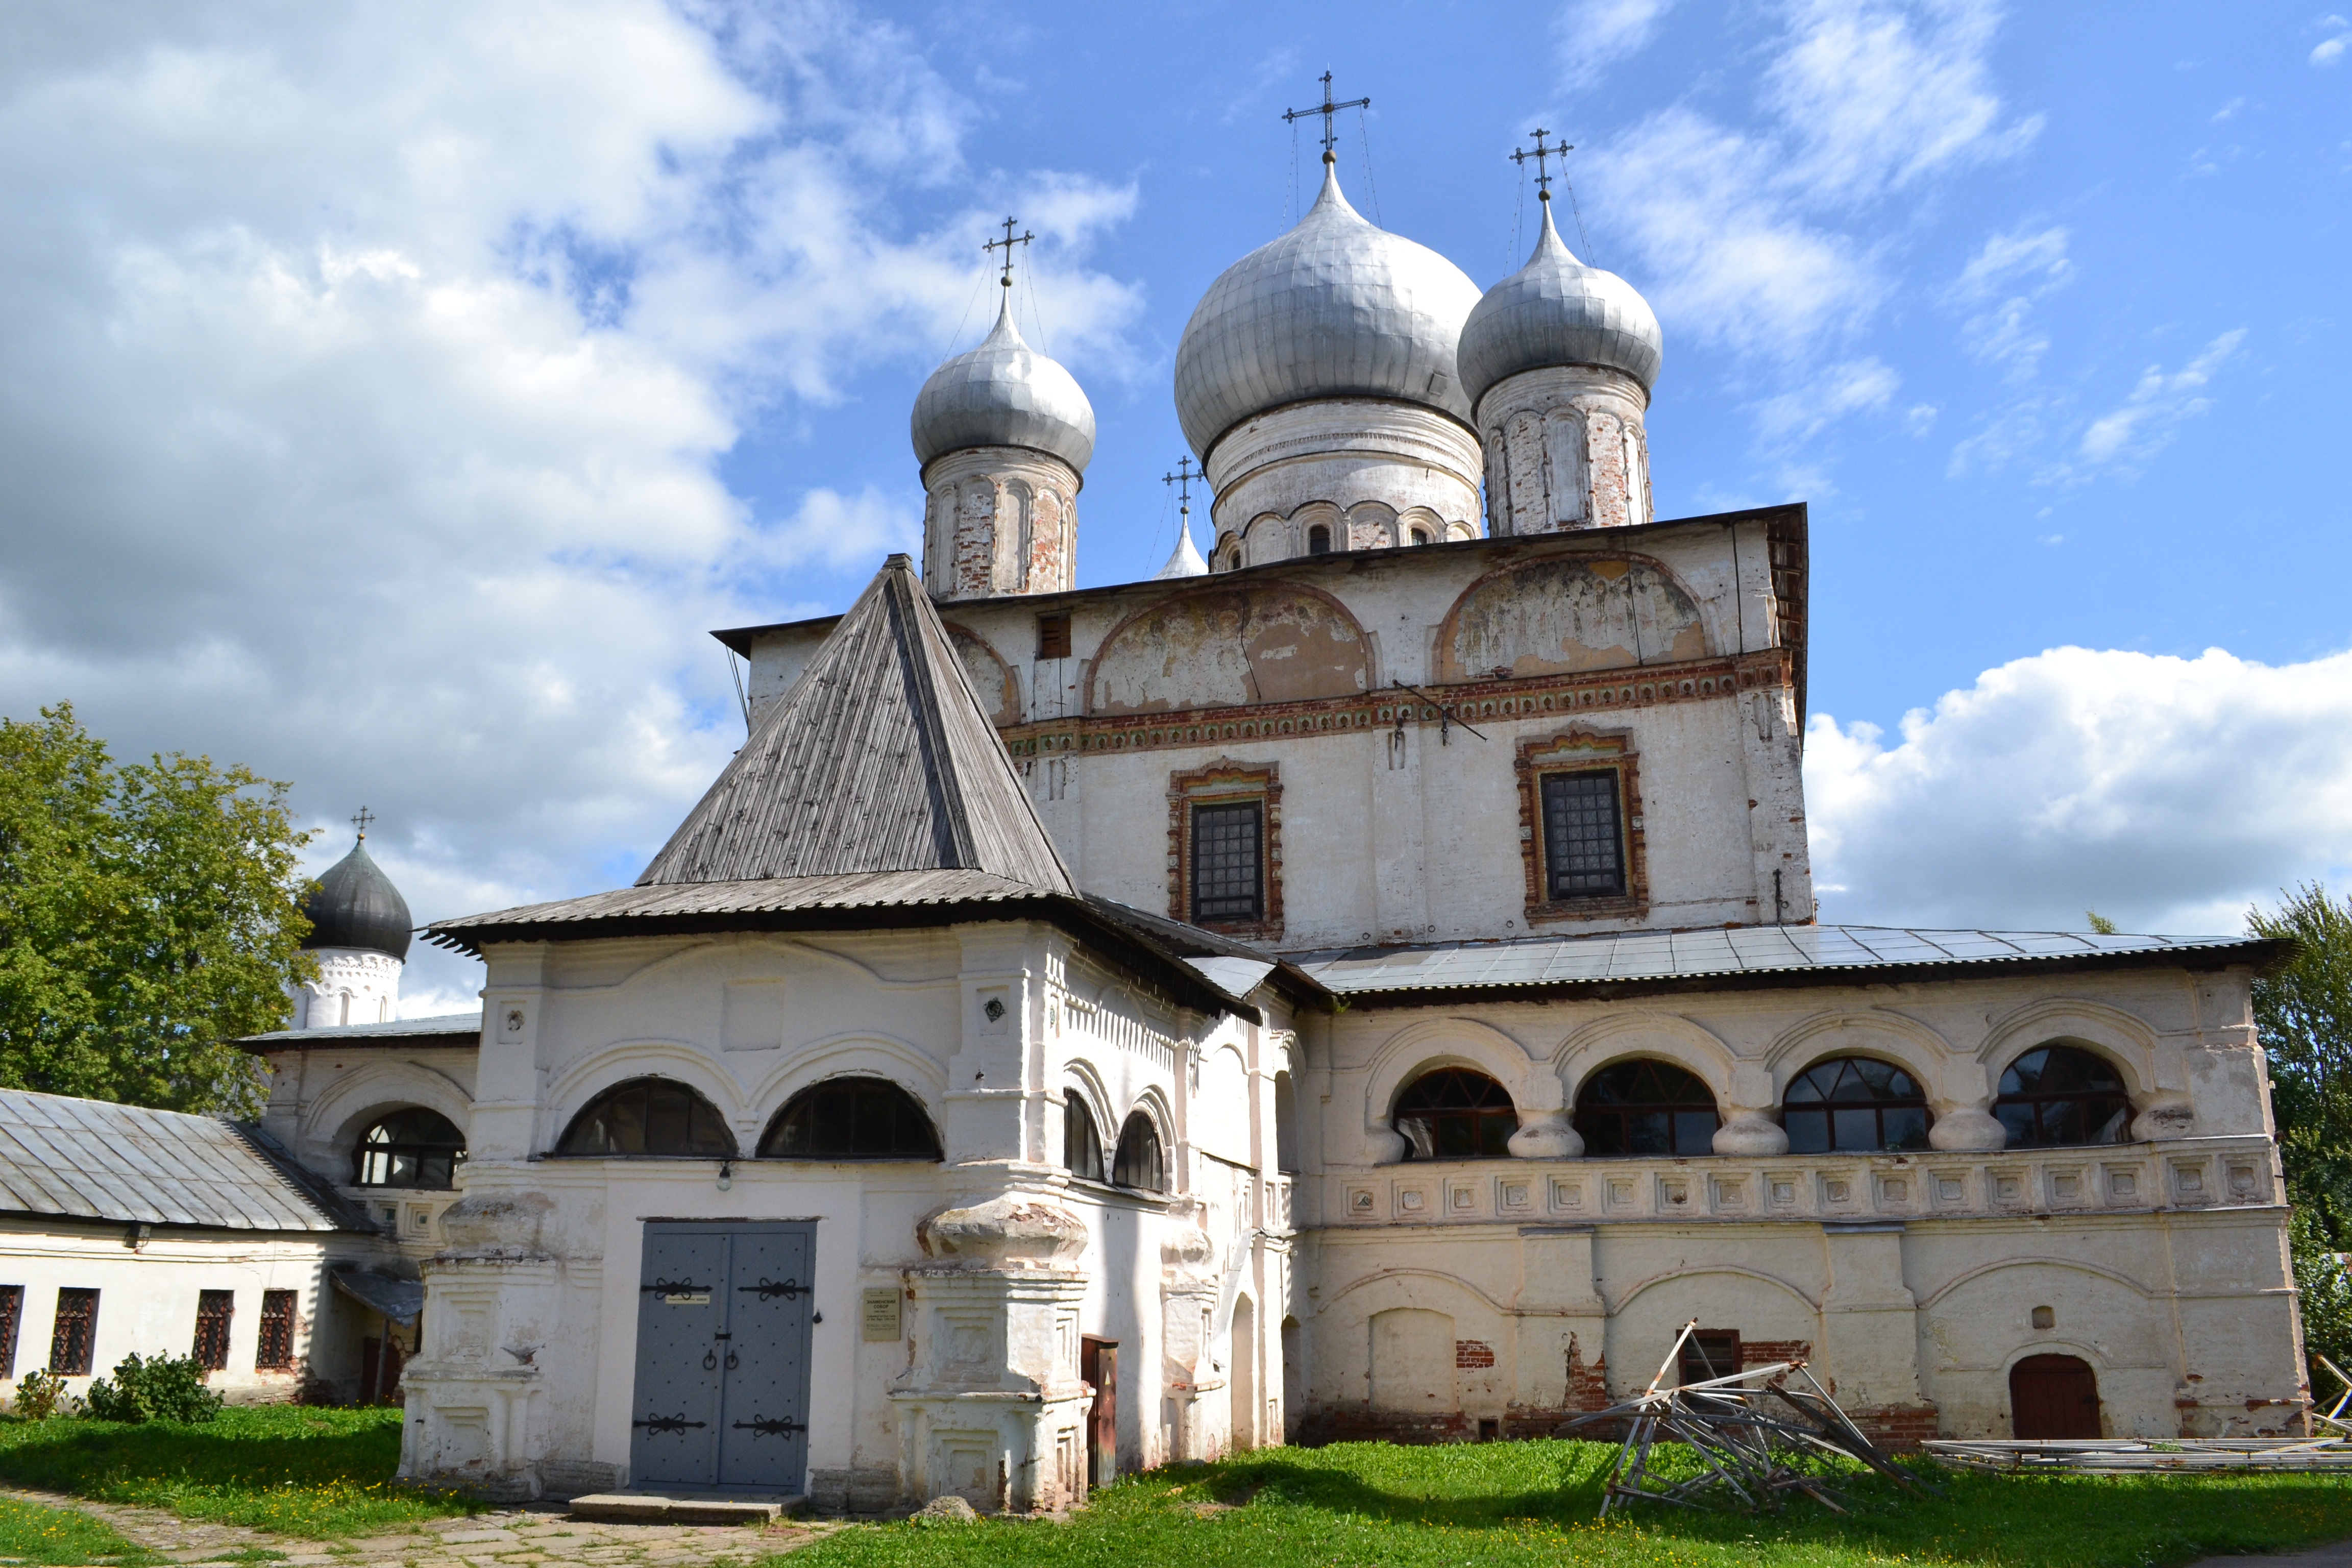
building, chateau, church, chapel, place of worship, monastery, estate, russia, veliky novgorod, orthodox church, russian church, novgorod, historic site, russian cathedral, spanish missions in california, veliki novgorod, cathedral znamenskie